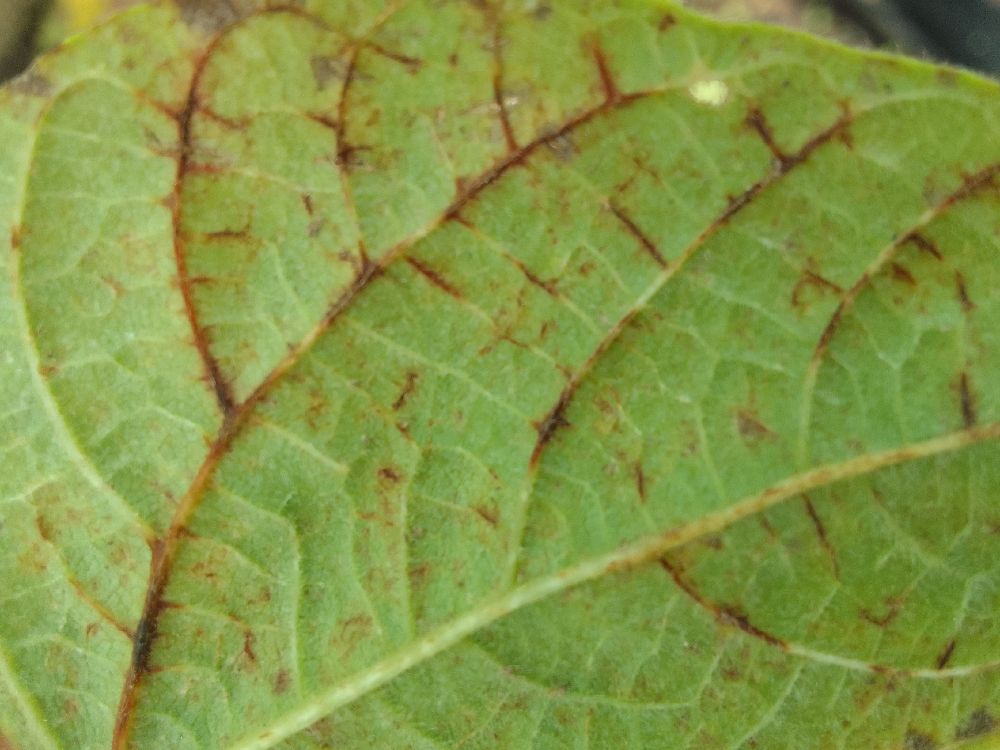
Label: anthracnose